Brendan O'Dowda

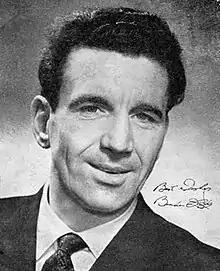
Brendan O'Dowda

Brendan O'Dowda (1 October 1925 – 22 February 2002) was an Irish tenor who popularised the songs of Percy French.